Adelaide leak

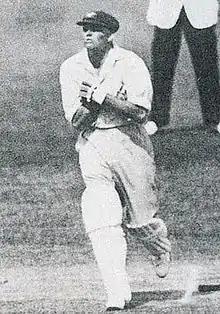
A cricketer holding his chest in pain.

The Adelaide leak was the revelation to the press of a dressing-room incident during the third Test, a cricket match played during the 1932–33 Ashes series between Australia and England, more commonly known as the Bodyline series. During the course of play on 14 January 1933, the Australian Test captain Bill Woodfull was struck over the heart by a ball delivered by Harold Larwood. Although not badly hurt, Woodfull was shaken and dismissed shortly afterwards. On his return to the Australian dressing room, Woodfull was visited by the managers of the Marylebone Cricket Club (MCC) team, Pelham Warner and Richard Palairet. Warner enquired after Woodfull's health, but the latter dismissed his concerns in a brusque fashion. He said he did not want to speak to the Englishman owing to the Bodyline tactics England were using, leaving Warner embarrassed and shaken. The matter became public knowledge when someone present leaked the exchange to the press and it was widely reported on 16 January. Such leaks to the press were practically unknown at the time, and the players were horrified that the confrontation became public knowledge.